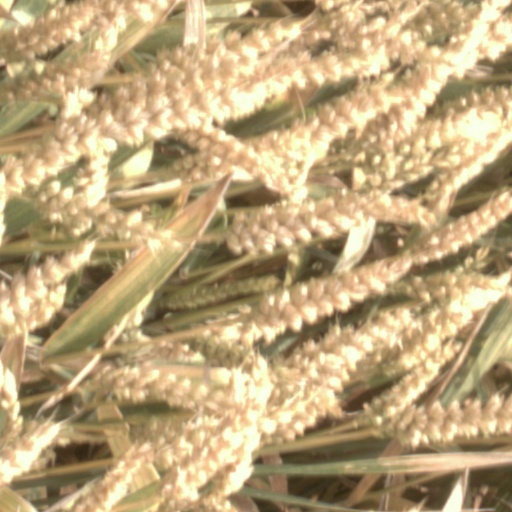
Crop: wheat